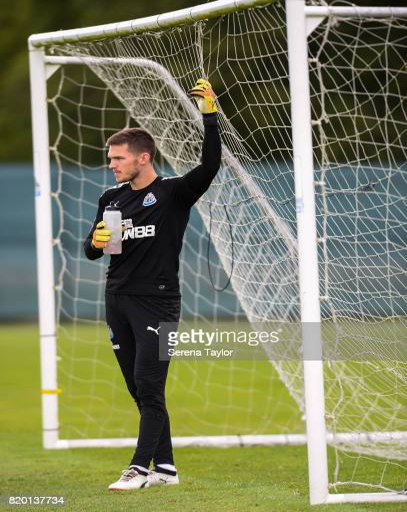
football player stands in goal with a drink during the session